List of equipment of the Defense Forces of Georgia

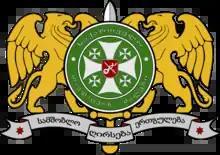
Georgian Defense Forces Emblem

This is a list of the modern equipment in the Georgian Defence Forces.